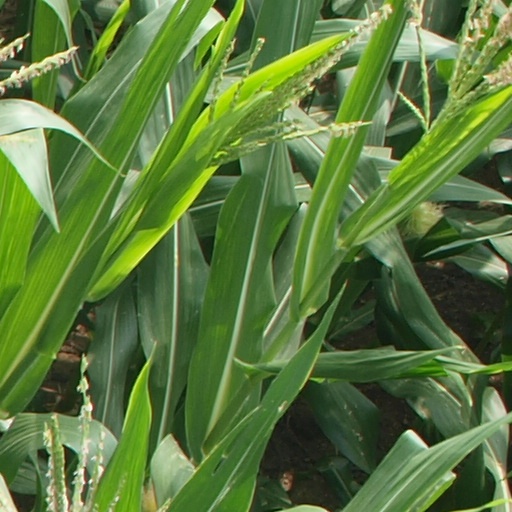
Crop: maize; corn